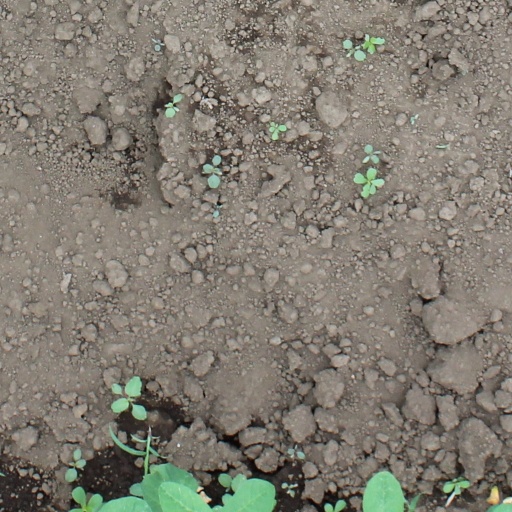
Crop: soybean